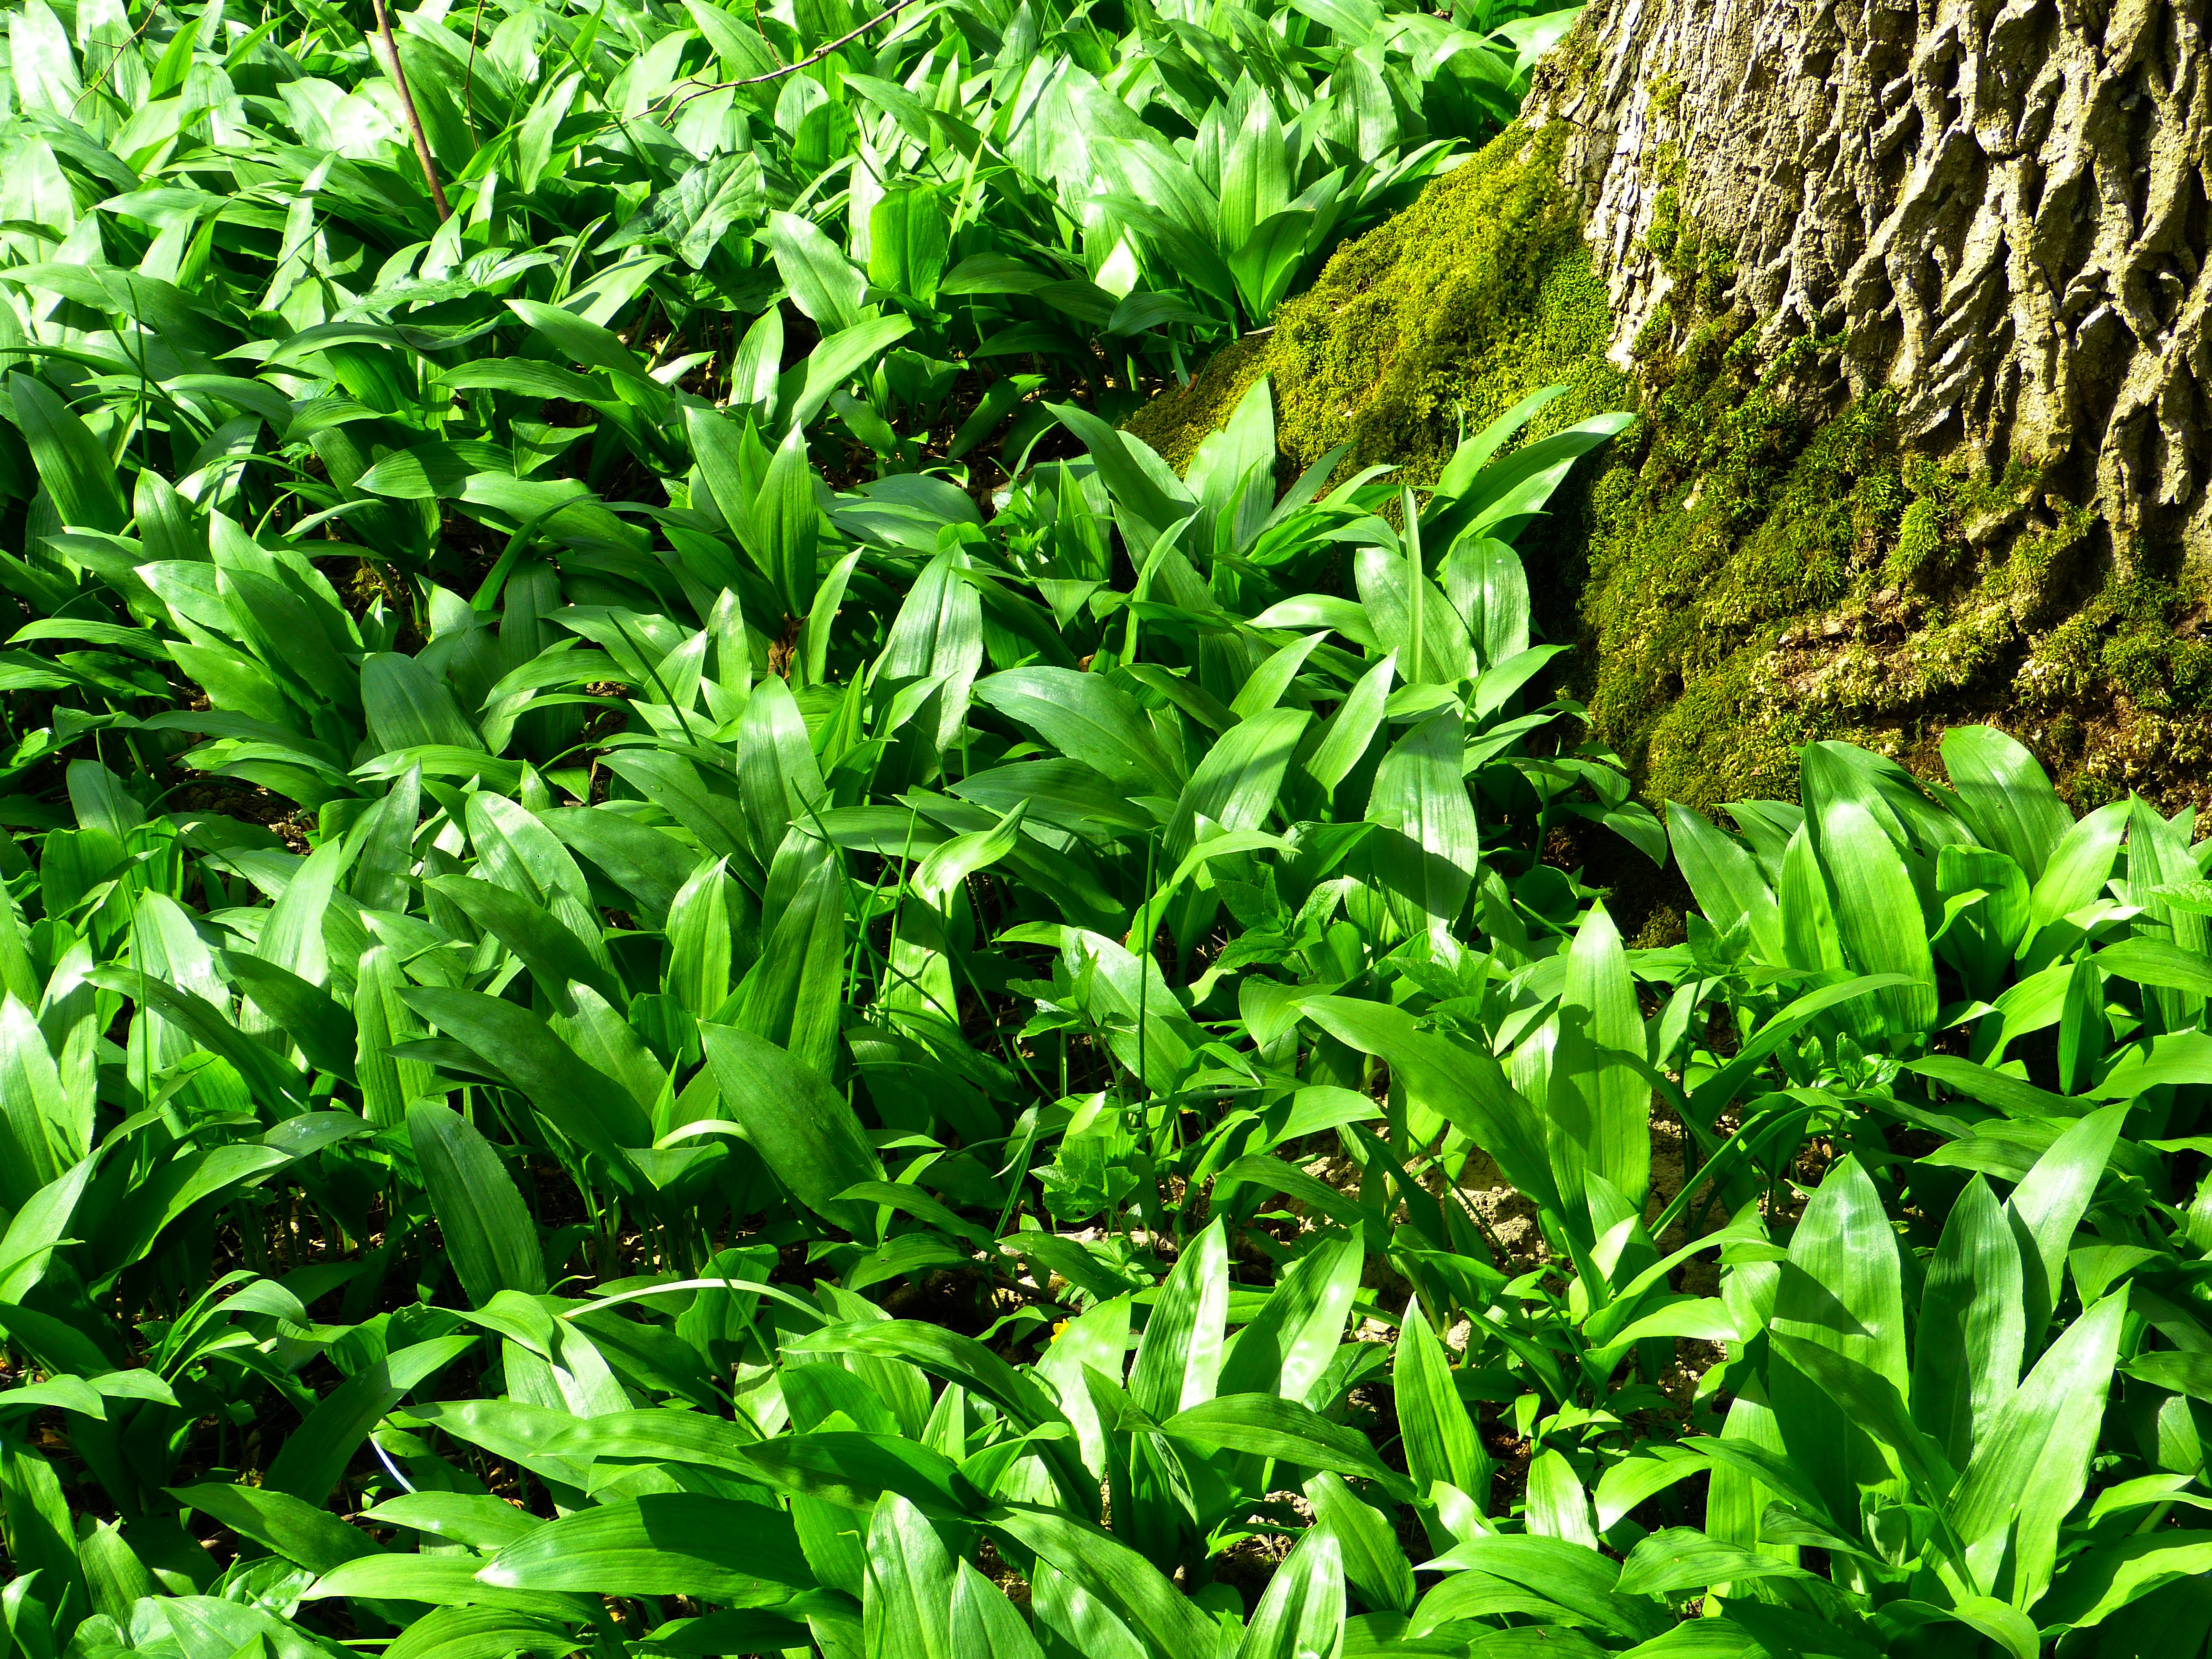
forest, grass, plant, lawn, leaf, flower, green, jungle, herb, produce, botany, garden, vegetation, shrub, rainforest, plantation, medicinal plant, kitchen herb, flowering plant, bear's garlic, wild garlic, allium ursinum, wood garlic, garlic spinach, land plant